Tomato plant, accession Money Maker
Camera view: bottom (45 deg); turntable rotation: 240 degrees
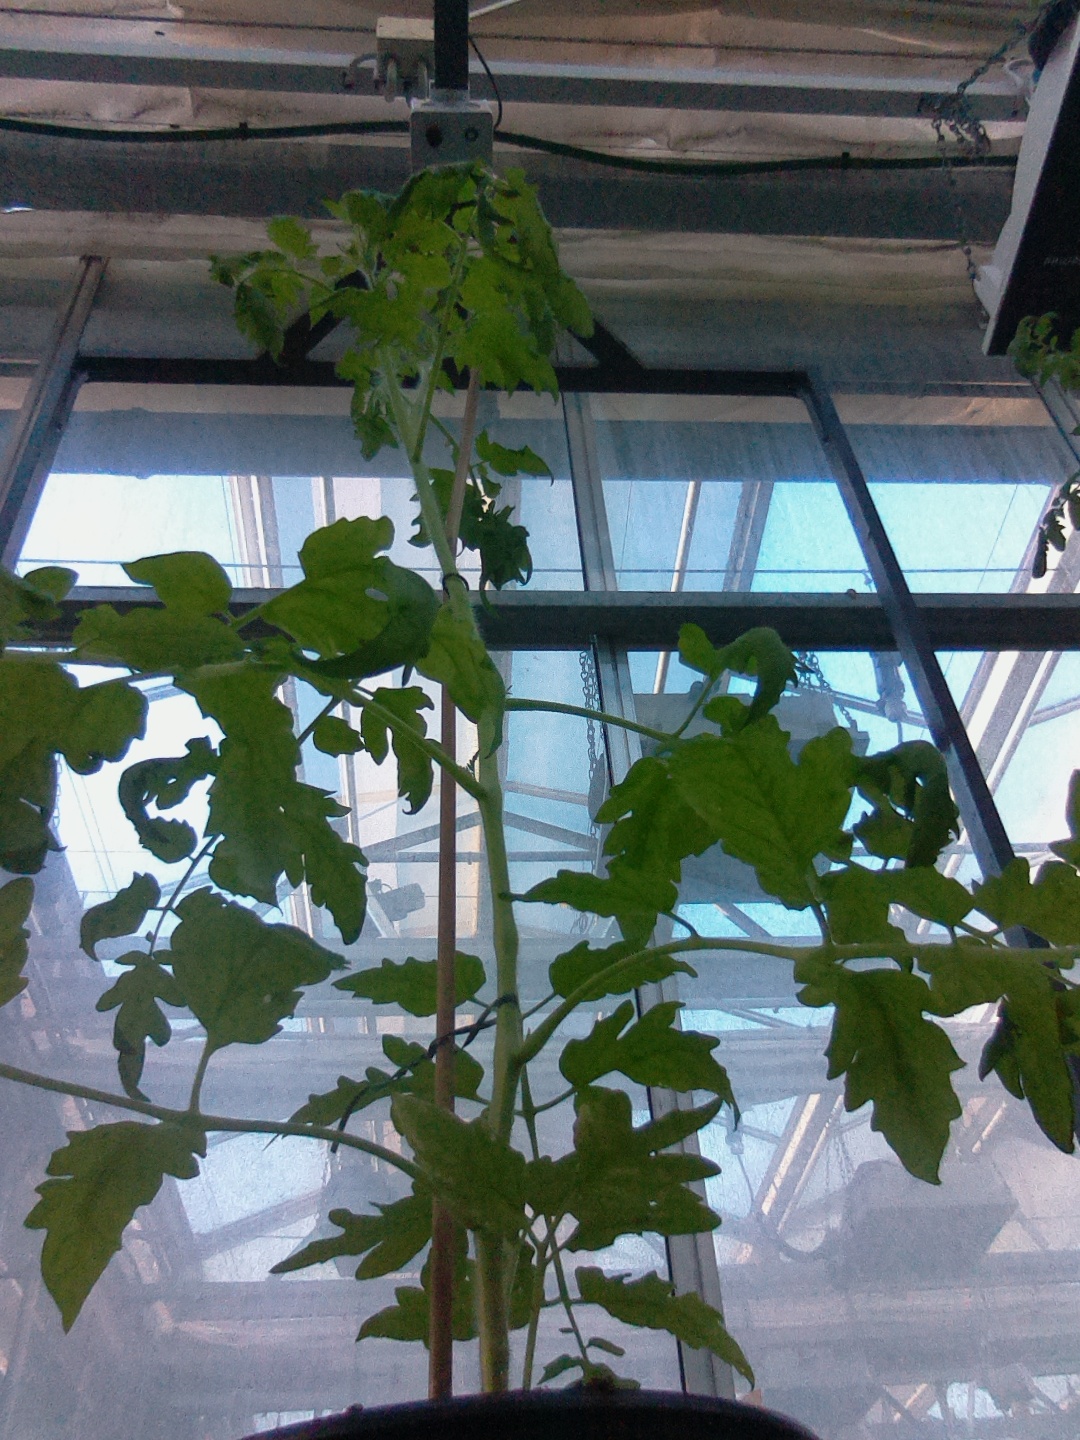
BBCH growth stage 22: 20%-30% Side shoots formed